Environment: real
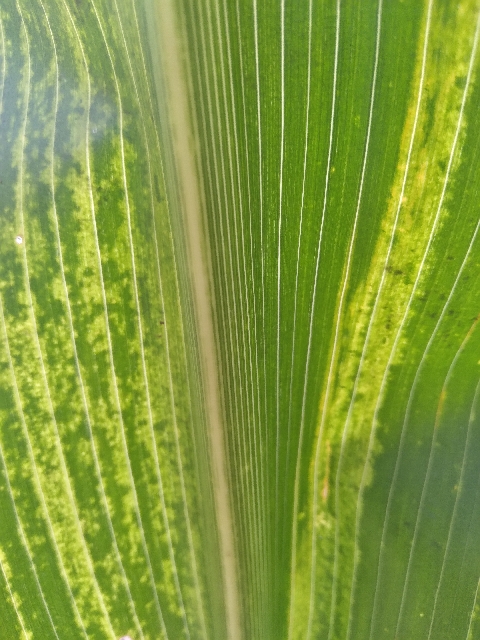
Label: lethal_necrosis